Barbara Massaad

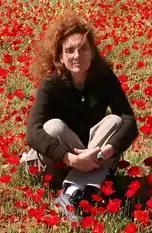
Massaad in a field of poppies in Akkar District

Barbara Abdeni Massaad (born March 15, 1970, Beirut) is a Lebanese-American cookbook author, photographer, food consultant, and TV host. She is the author of several cookbooks, including "Man’oushé: Inside the Street Corner Lebanese Bakery" and "Mouneh: Preserving Foods for the Lebanese Pantry", which have been translated into French and Arabic, respectively.